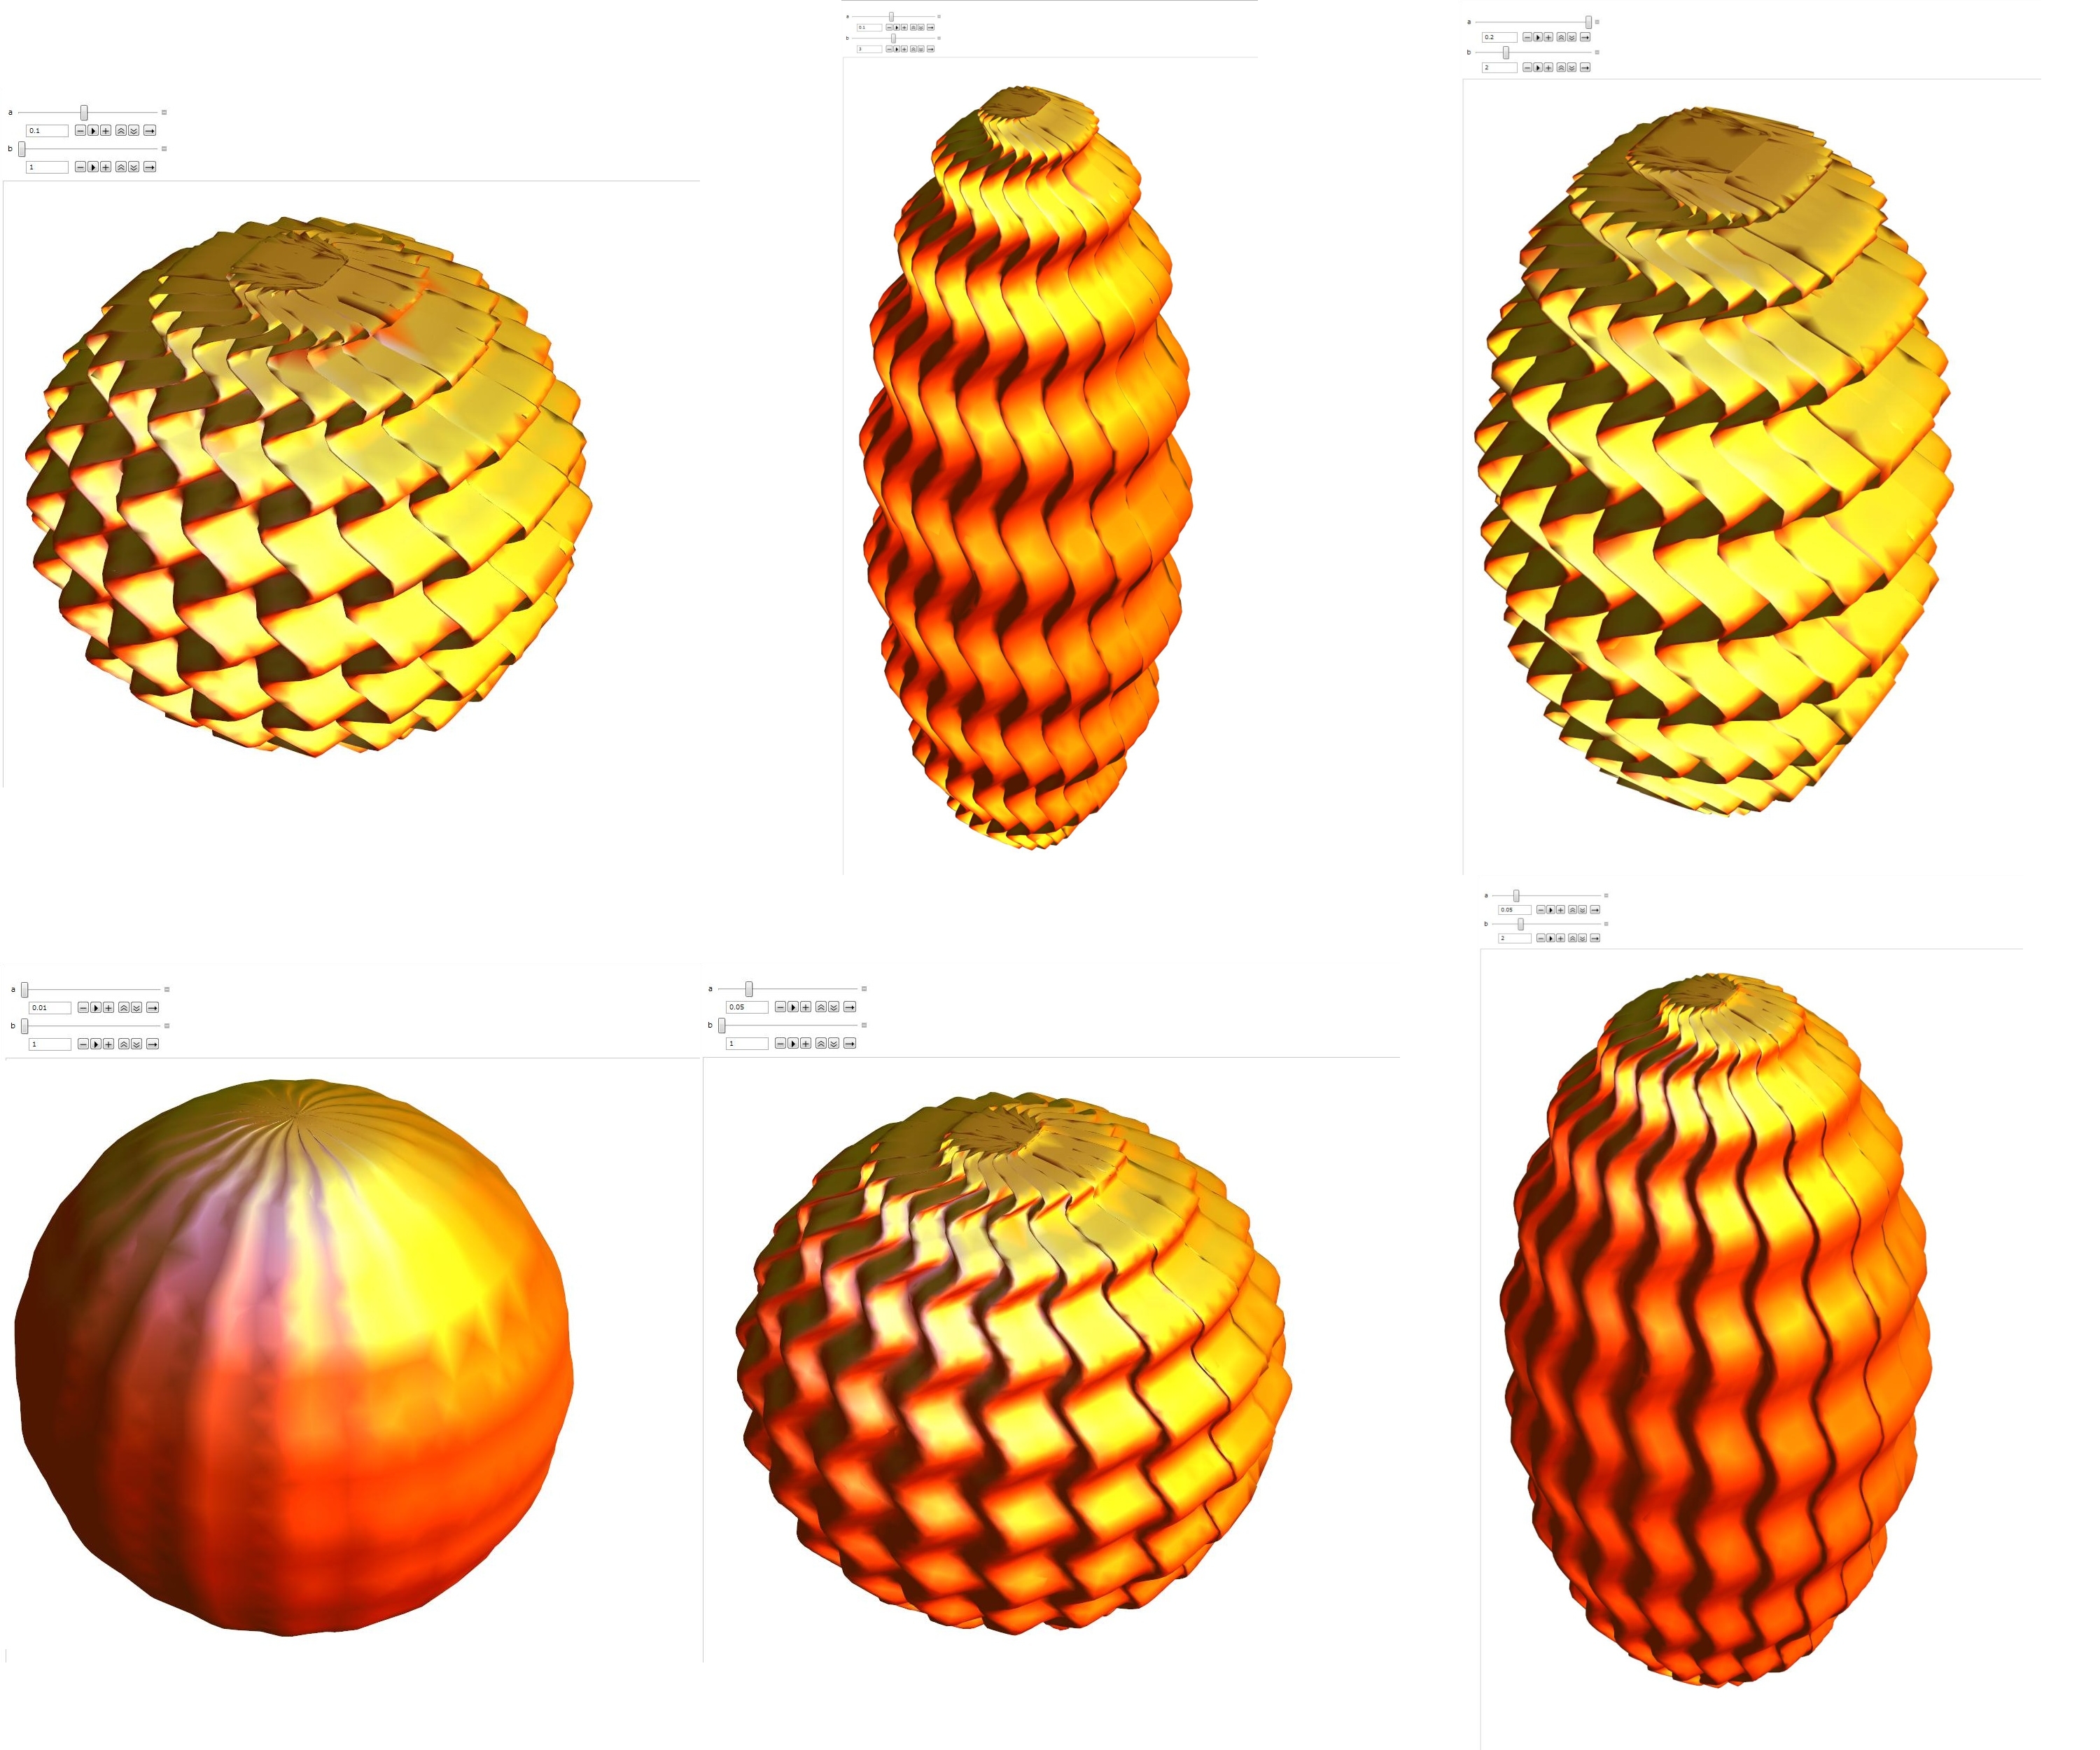
structure, wave, orange, pattern, geometry, insect, lighting, invertebrate, sculpture, illustration, design, symmetry, sphere, 3d, graphic, shape, mathematica, cg, parametricplot3d, code, program, algorithm, honeycomb, geometricsculpture